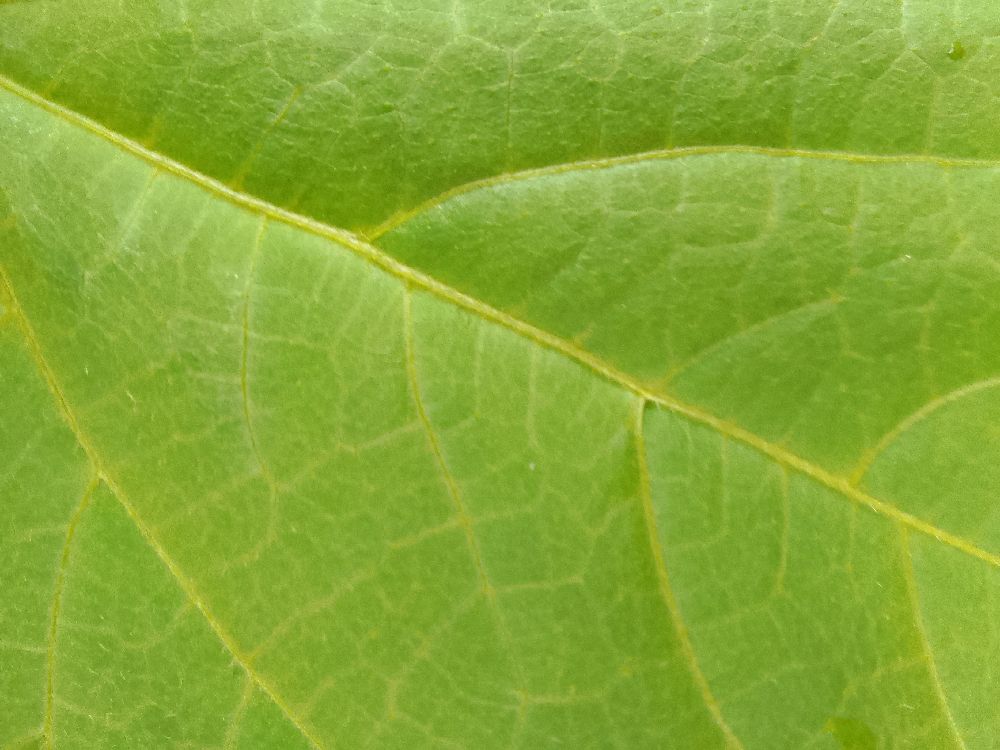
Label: healthy